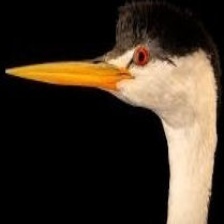
Species: CLARKS GREBE
Scientific name: AECHMOPHORUS CLARKII